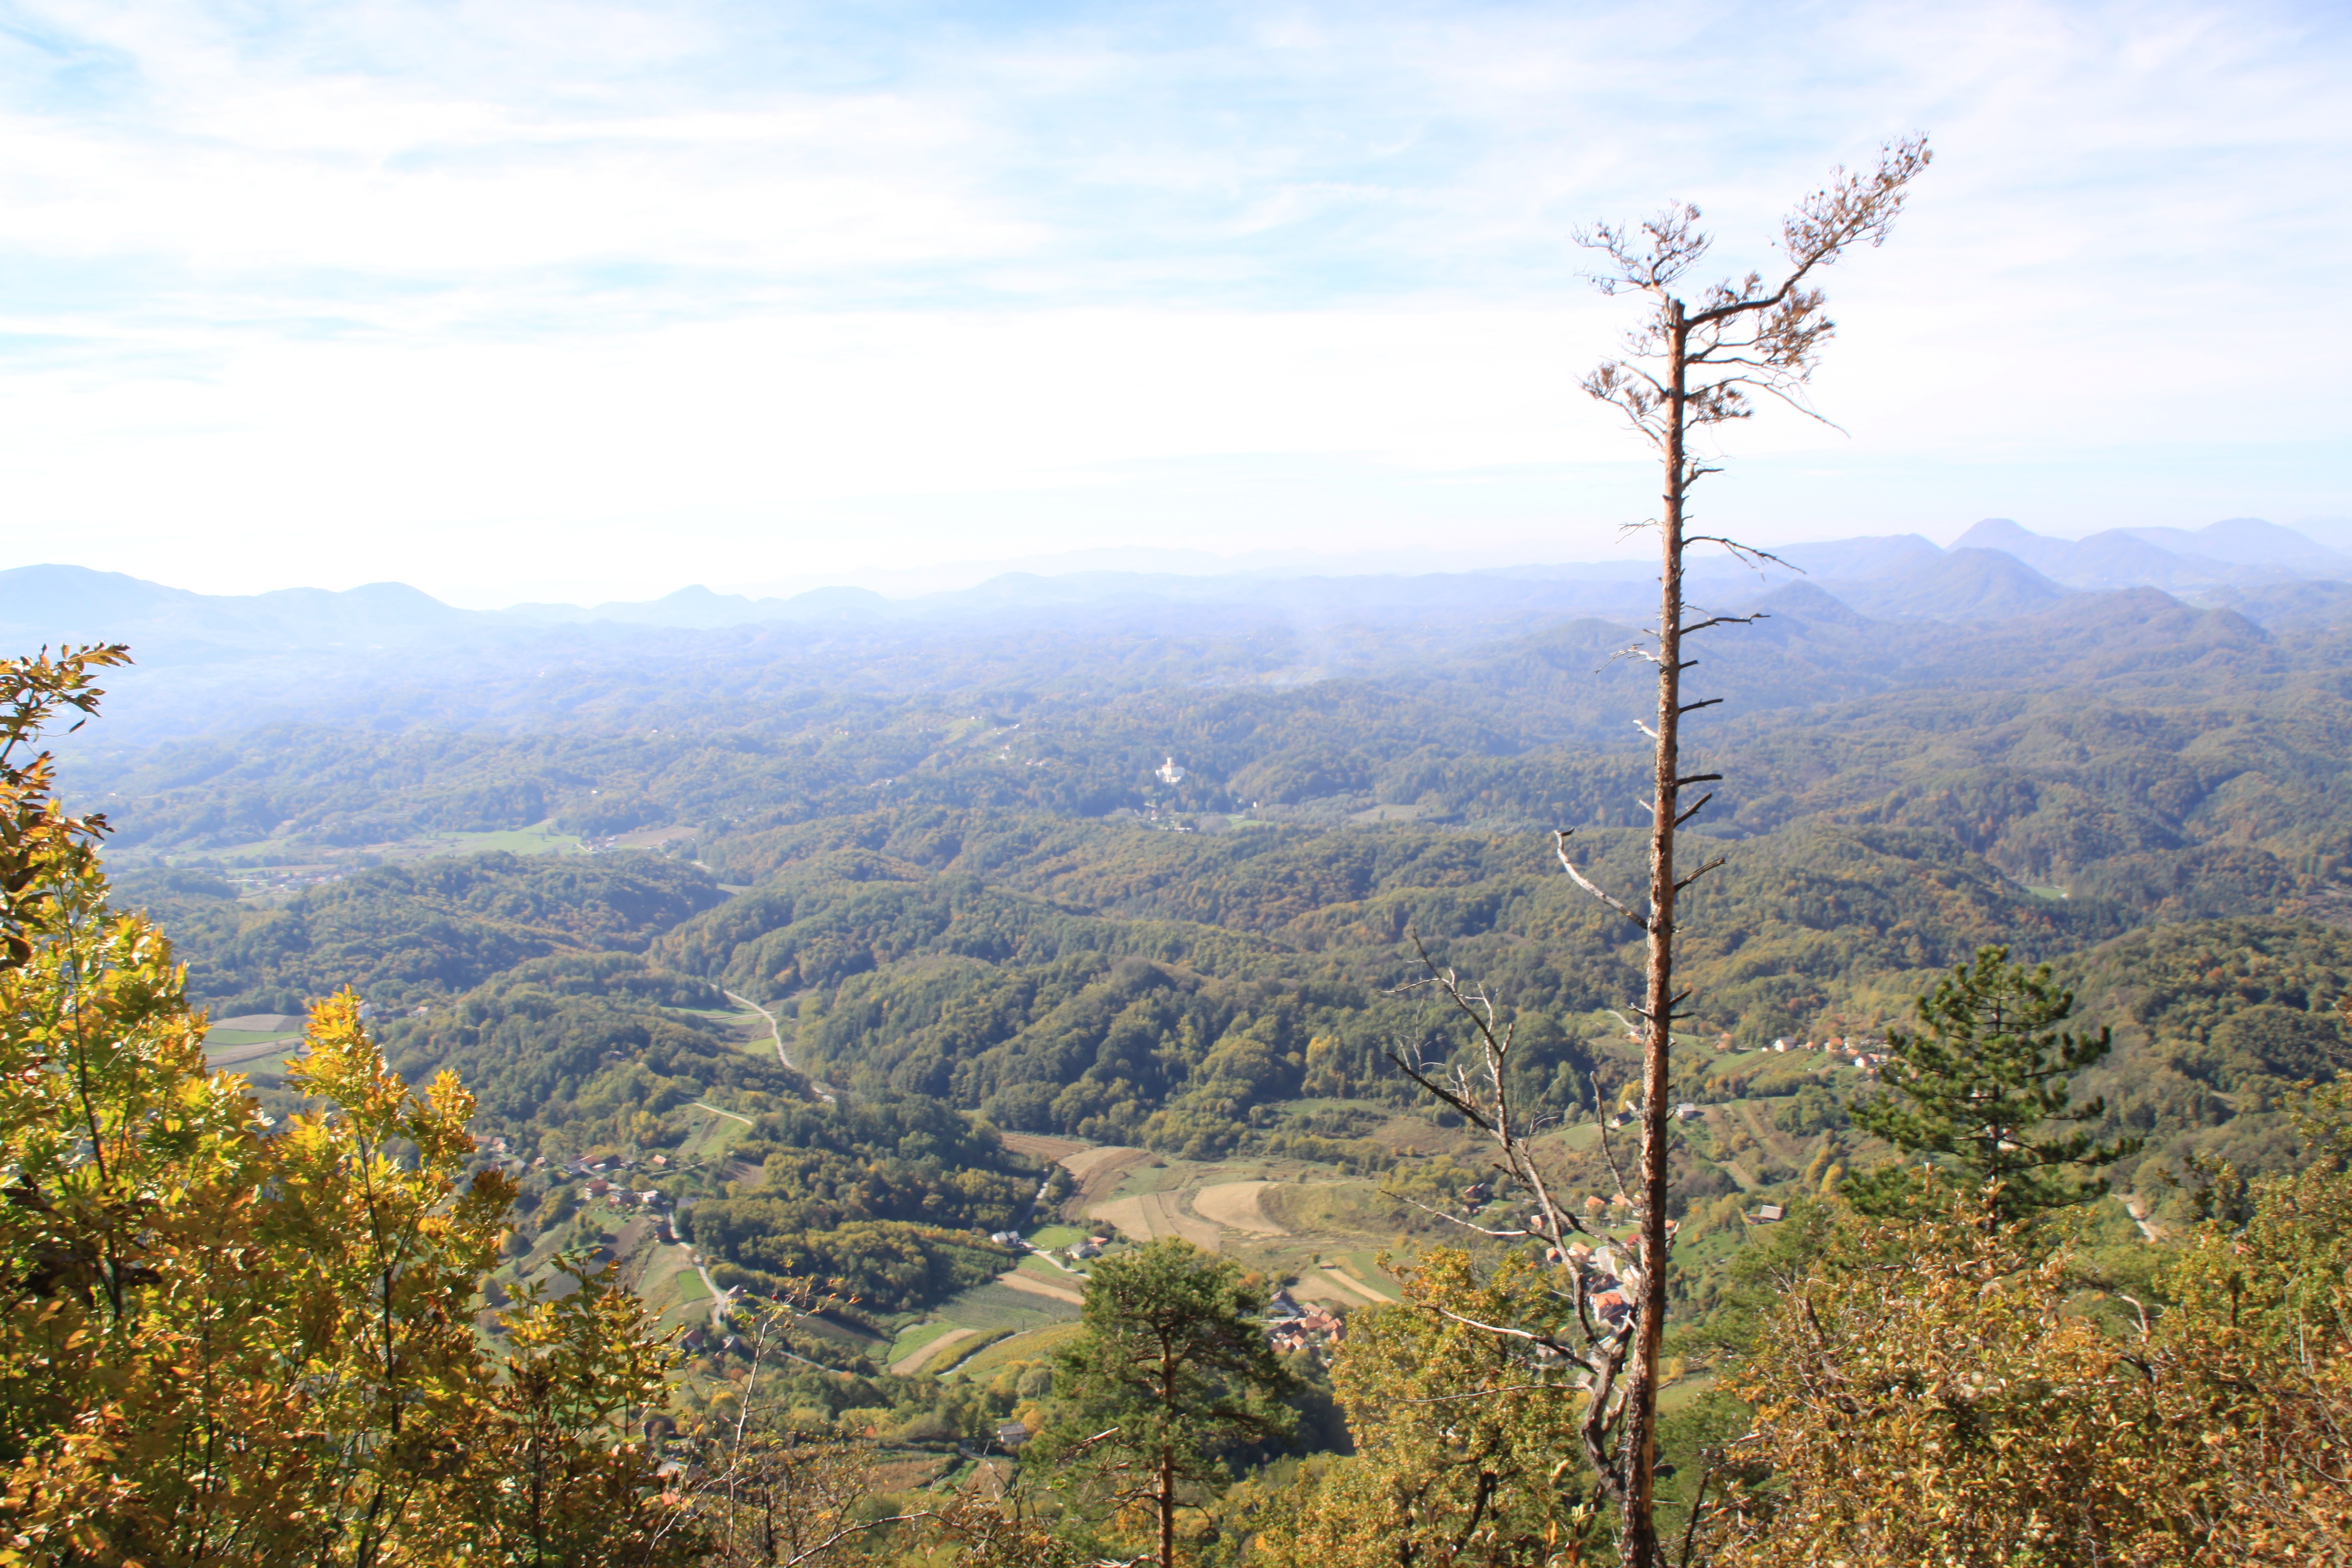
landscape, tree, nature, forest, outdoor, rock, wilderness, mountain, trail, skyline, hill, adventure, peak, valley, mountain range, travel, cliff, environment, high, tranquil, natural, autumn, scenery, climber, freedom, extreme, altitude, ridge, summit, outdoors, plateau, scene, habitat, top, ecosystem, landform, natural environment, geographical feature, atmospheric phenomenon, mountainous landforms